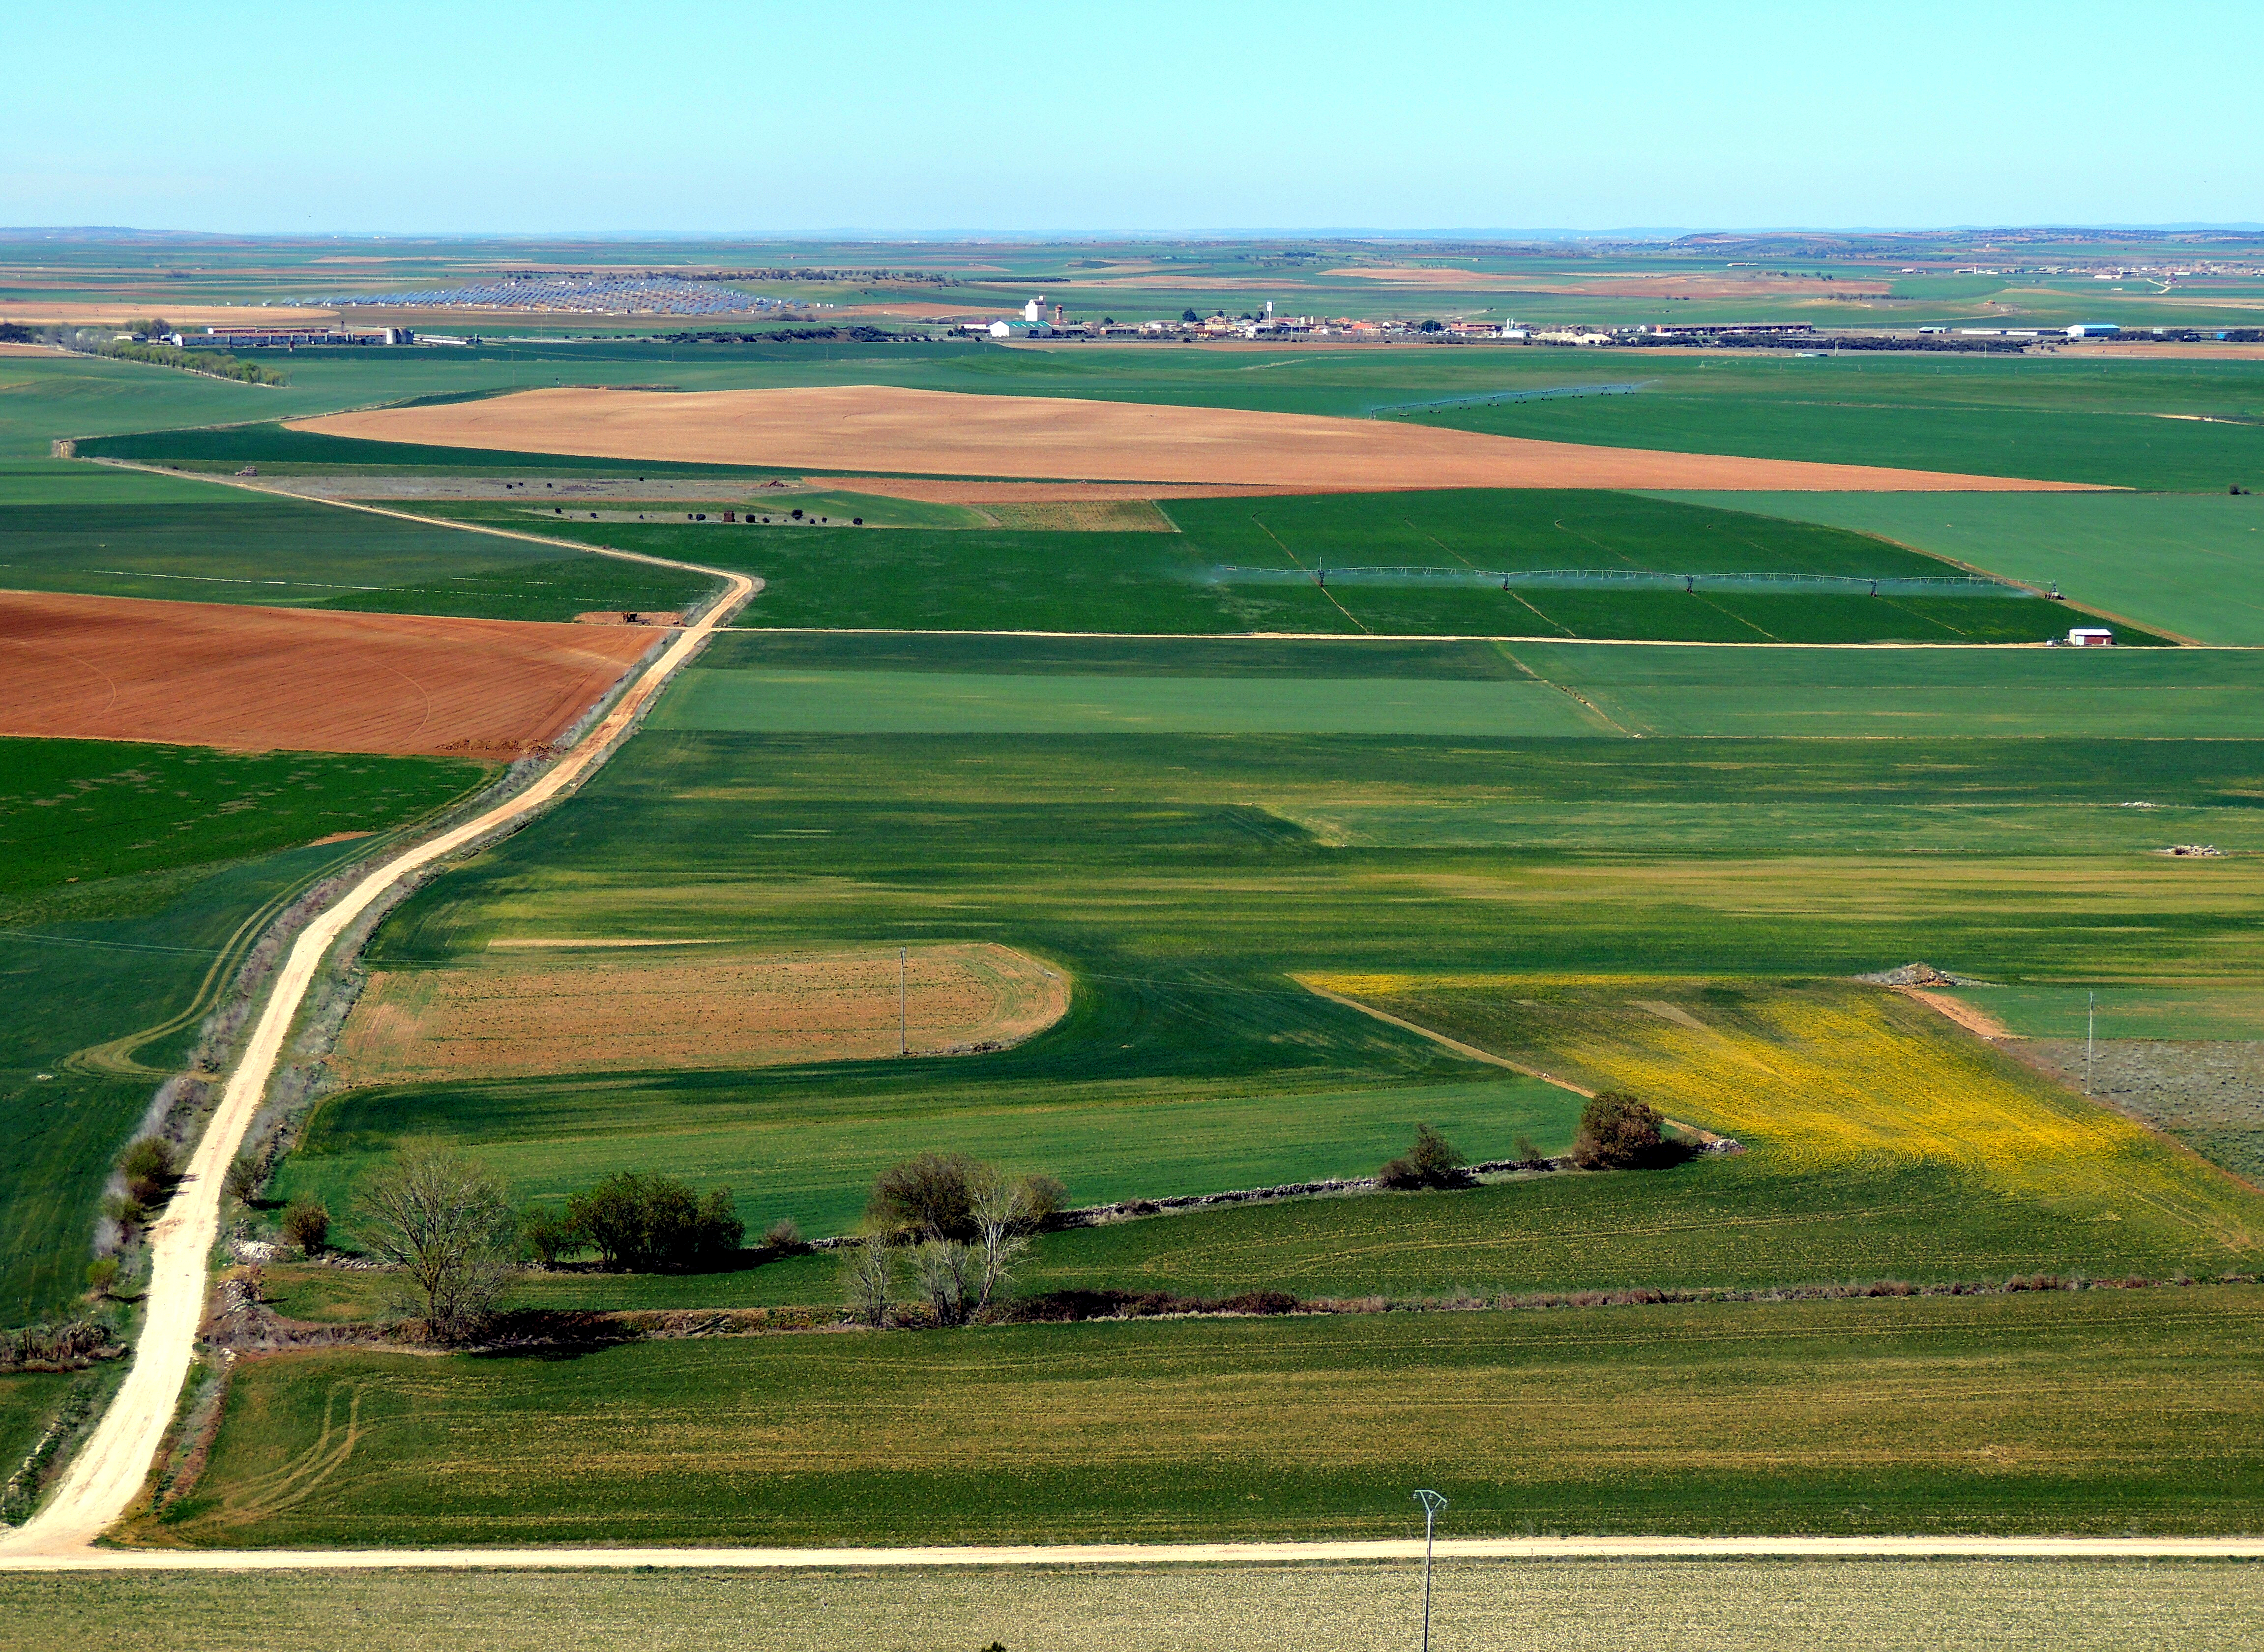
grass, structure, field, prairie, hill, baseball field, plain, golf course, golf club, grassland, plateau, race track, steppe, rural area, aerial photography, sport venue